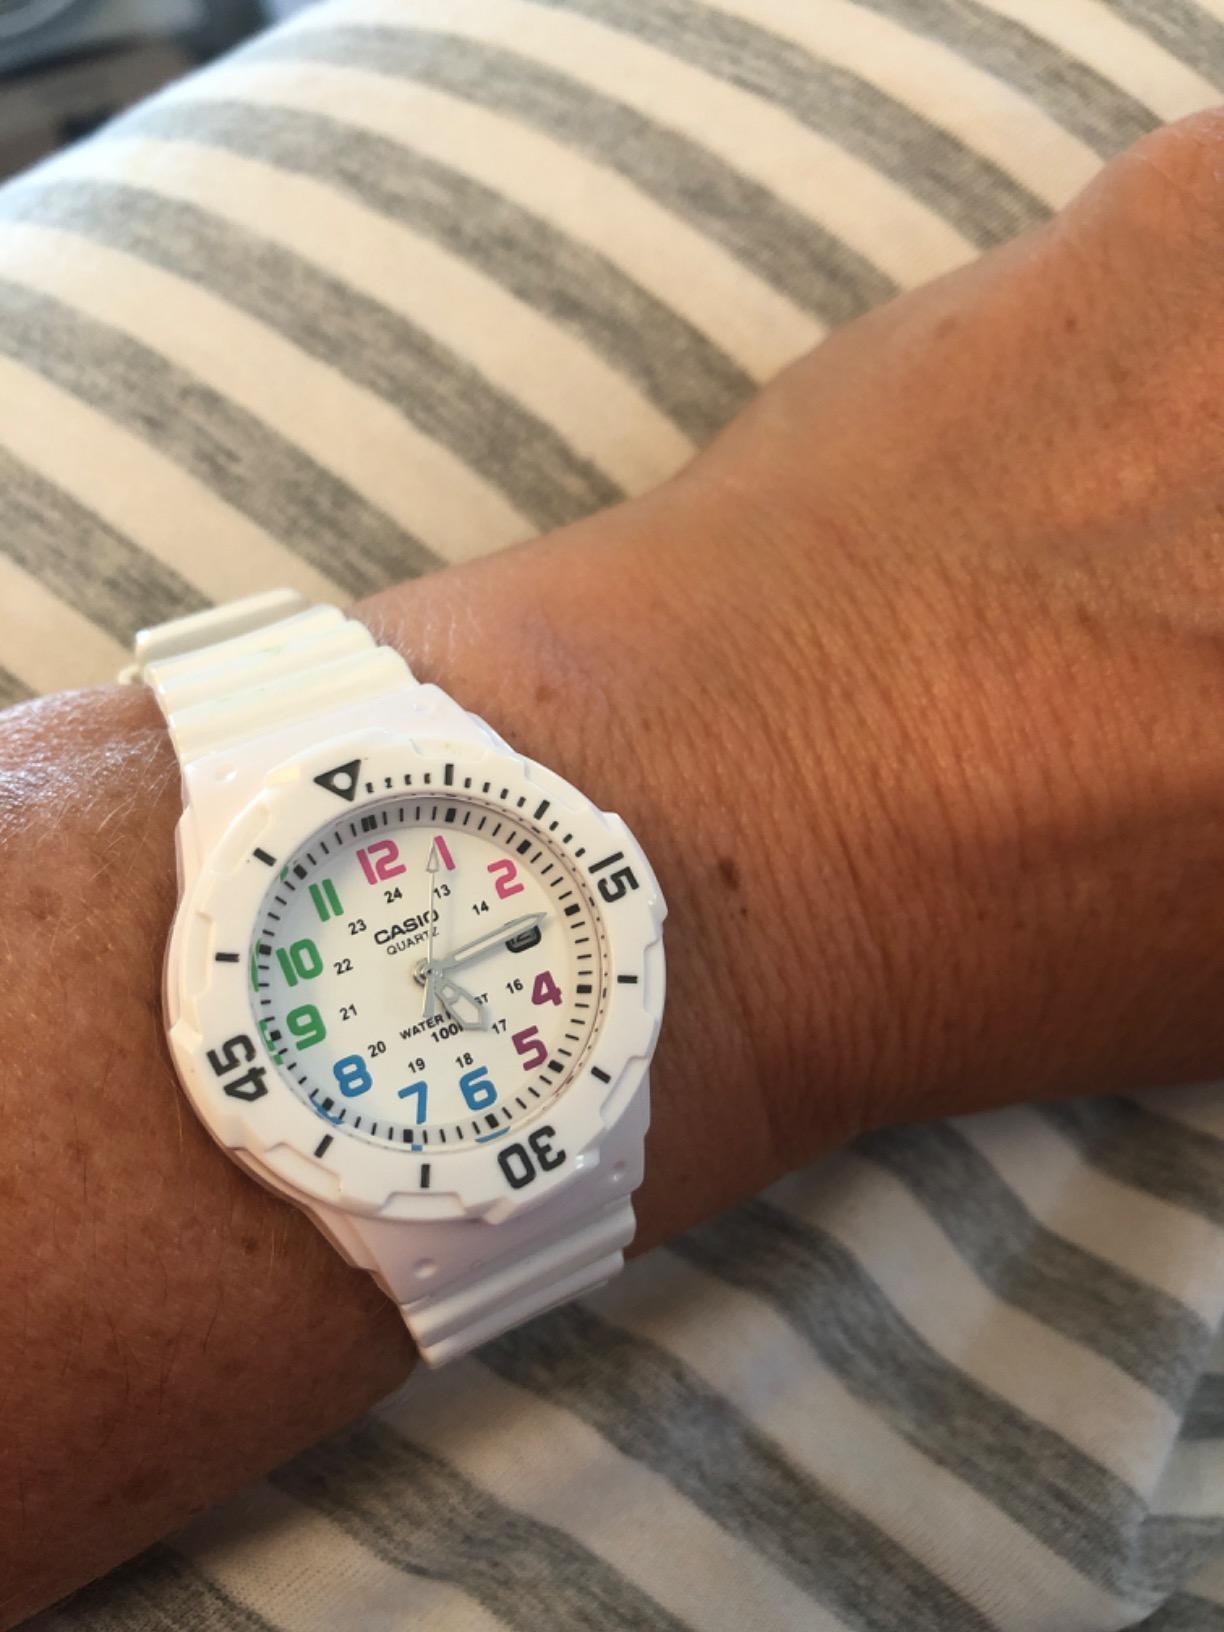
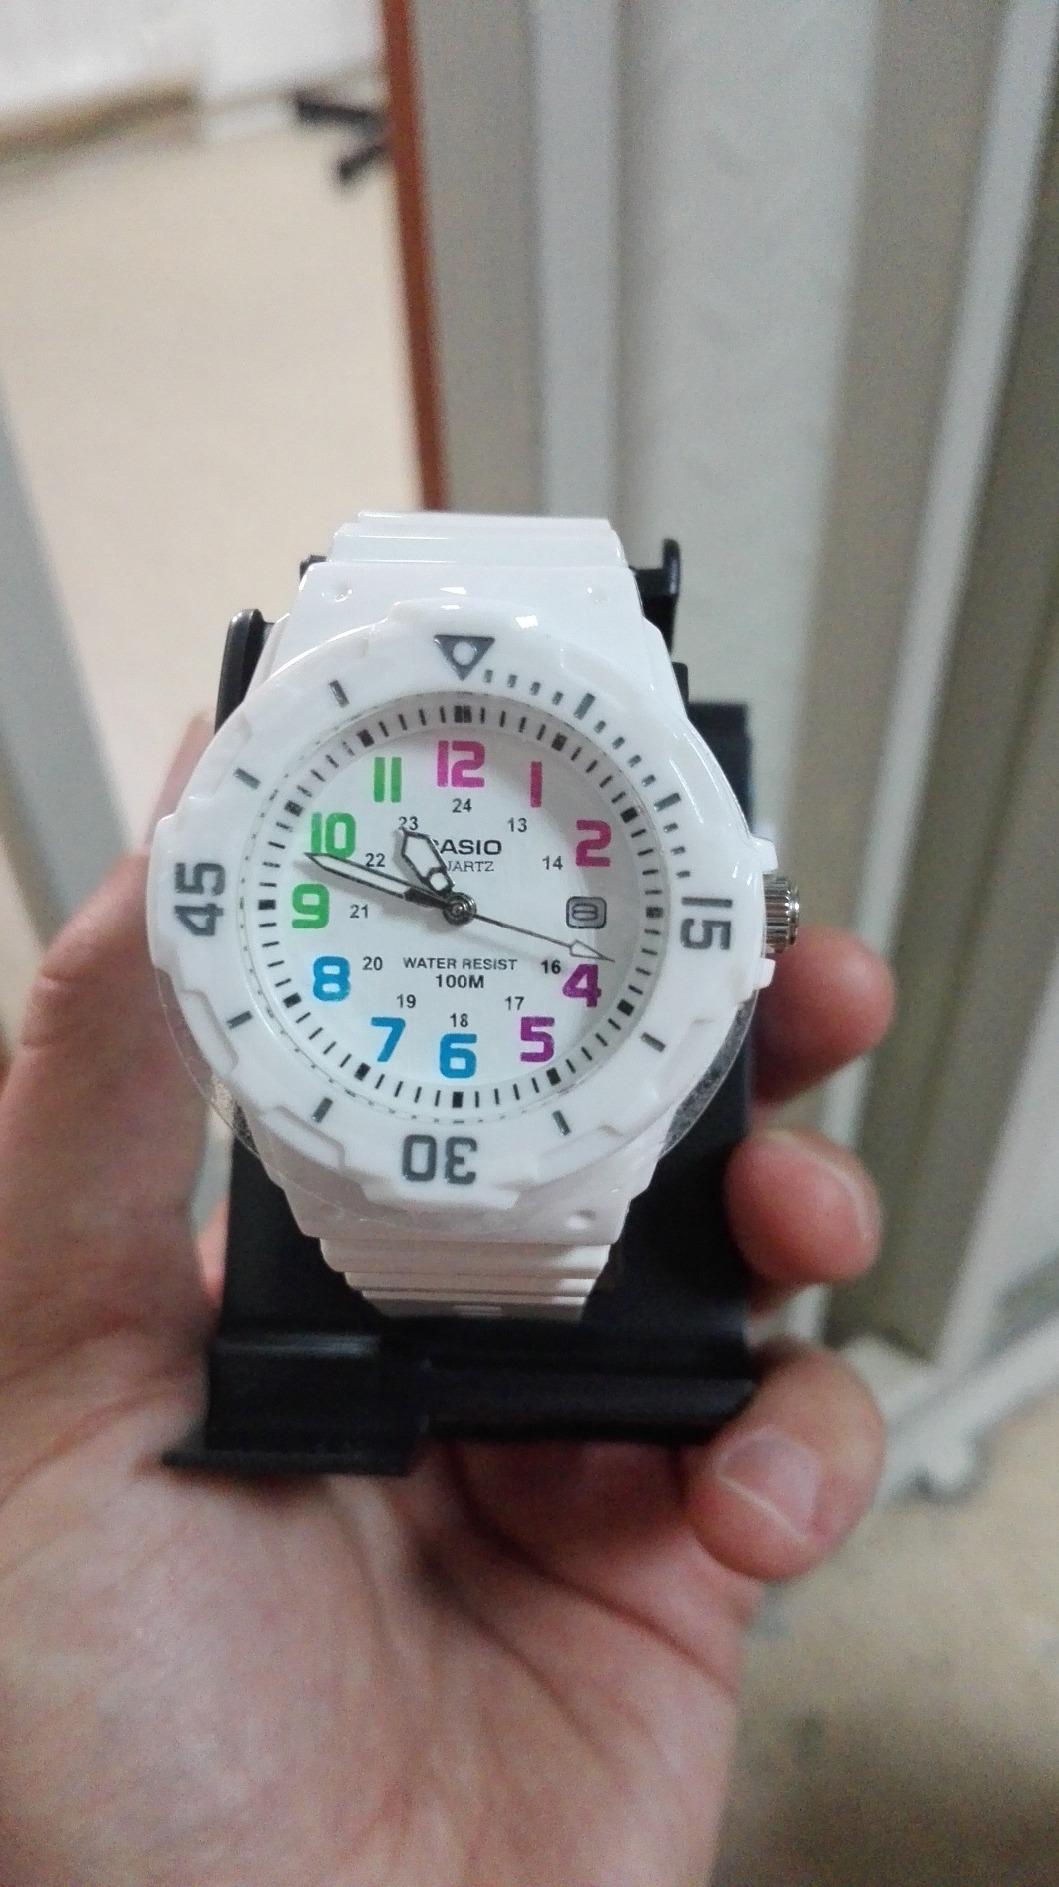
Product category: accessories_watch
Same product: yes